Ji Seong-ho

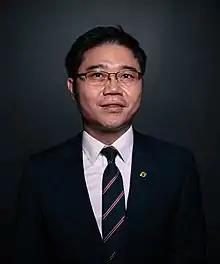
Ji in 2018

Ji Seong-ho (born April 3, 1982) is a South Korean politician who is a member of the National Assembly as a member of the People Power Party (PPP). Born in North Hamyong, North Korea, in 1982, he defected to South Korea in 2006, where he worked to raise awareness about the situation in North Korea and to help fellow defectors. He was elected as a member of the National Assembly in the 2020 South Korean legislative election.